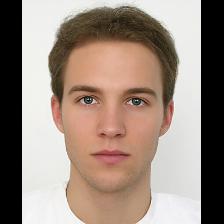
Label: Human